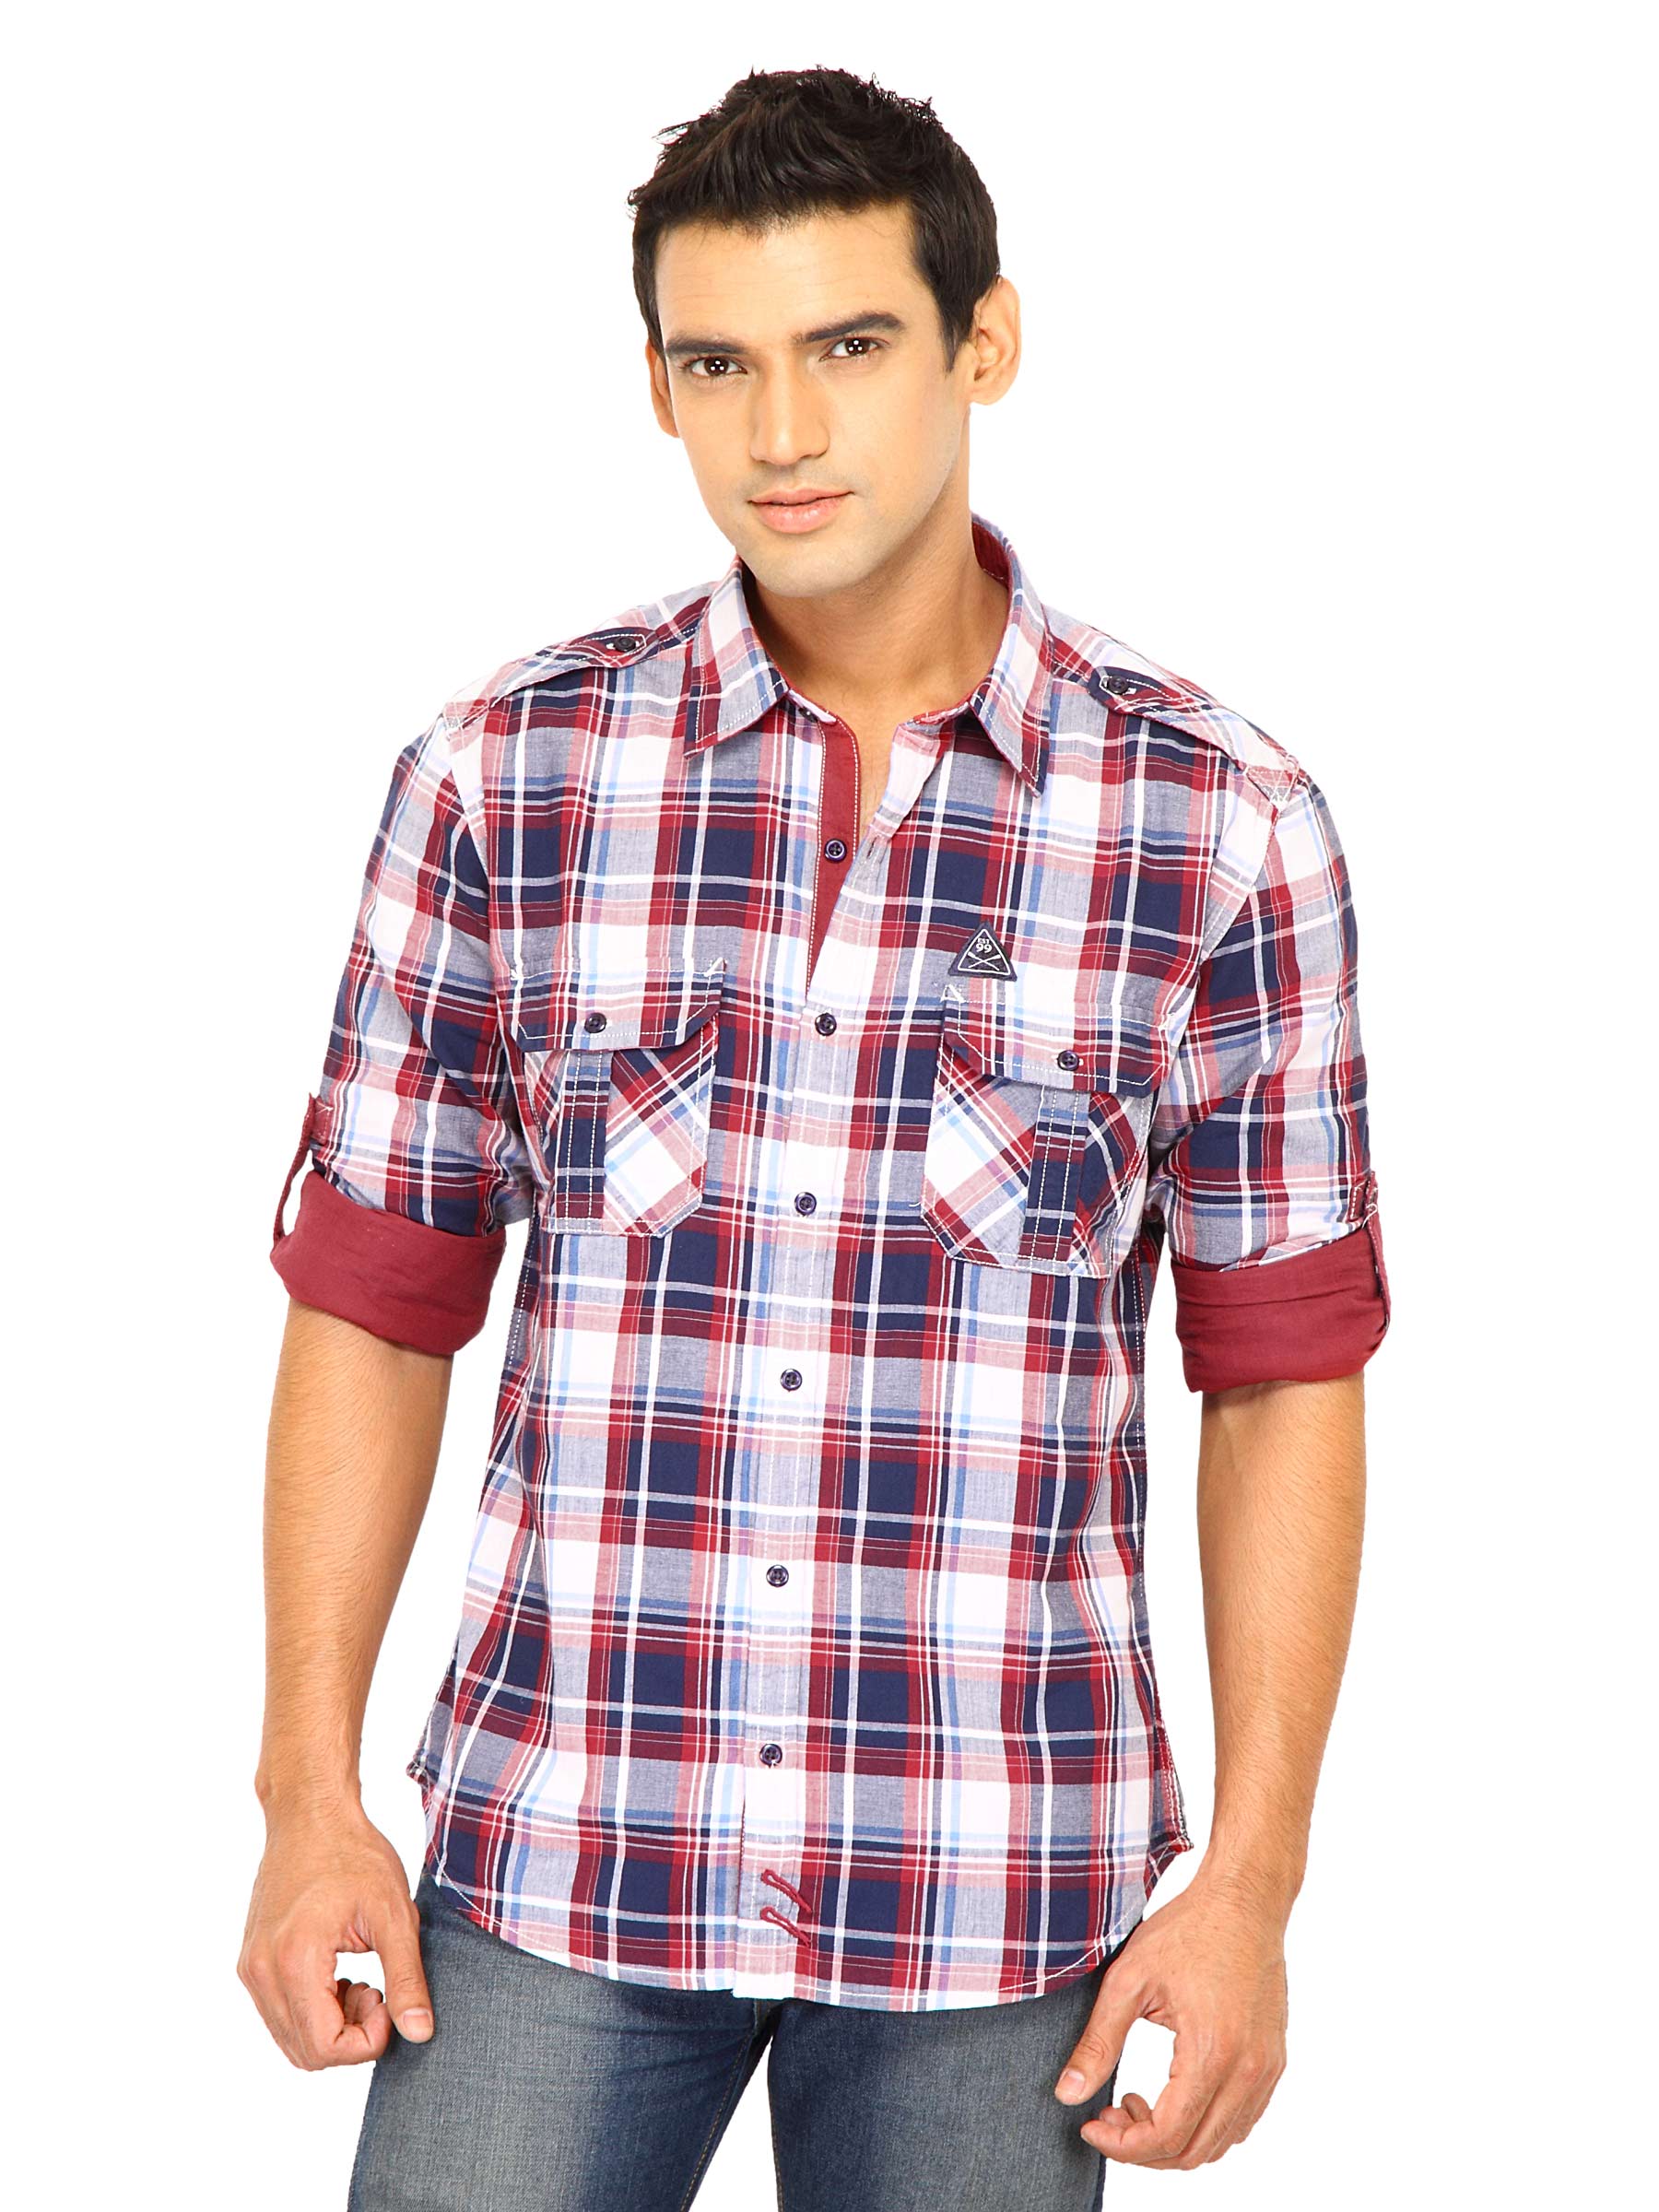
Scullers Men Check Red Shirt
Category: Apparel / Topwear / Shirts
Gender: Men
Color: Red
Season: Fall 2011
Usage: Casual